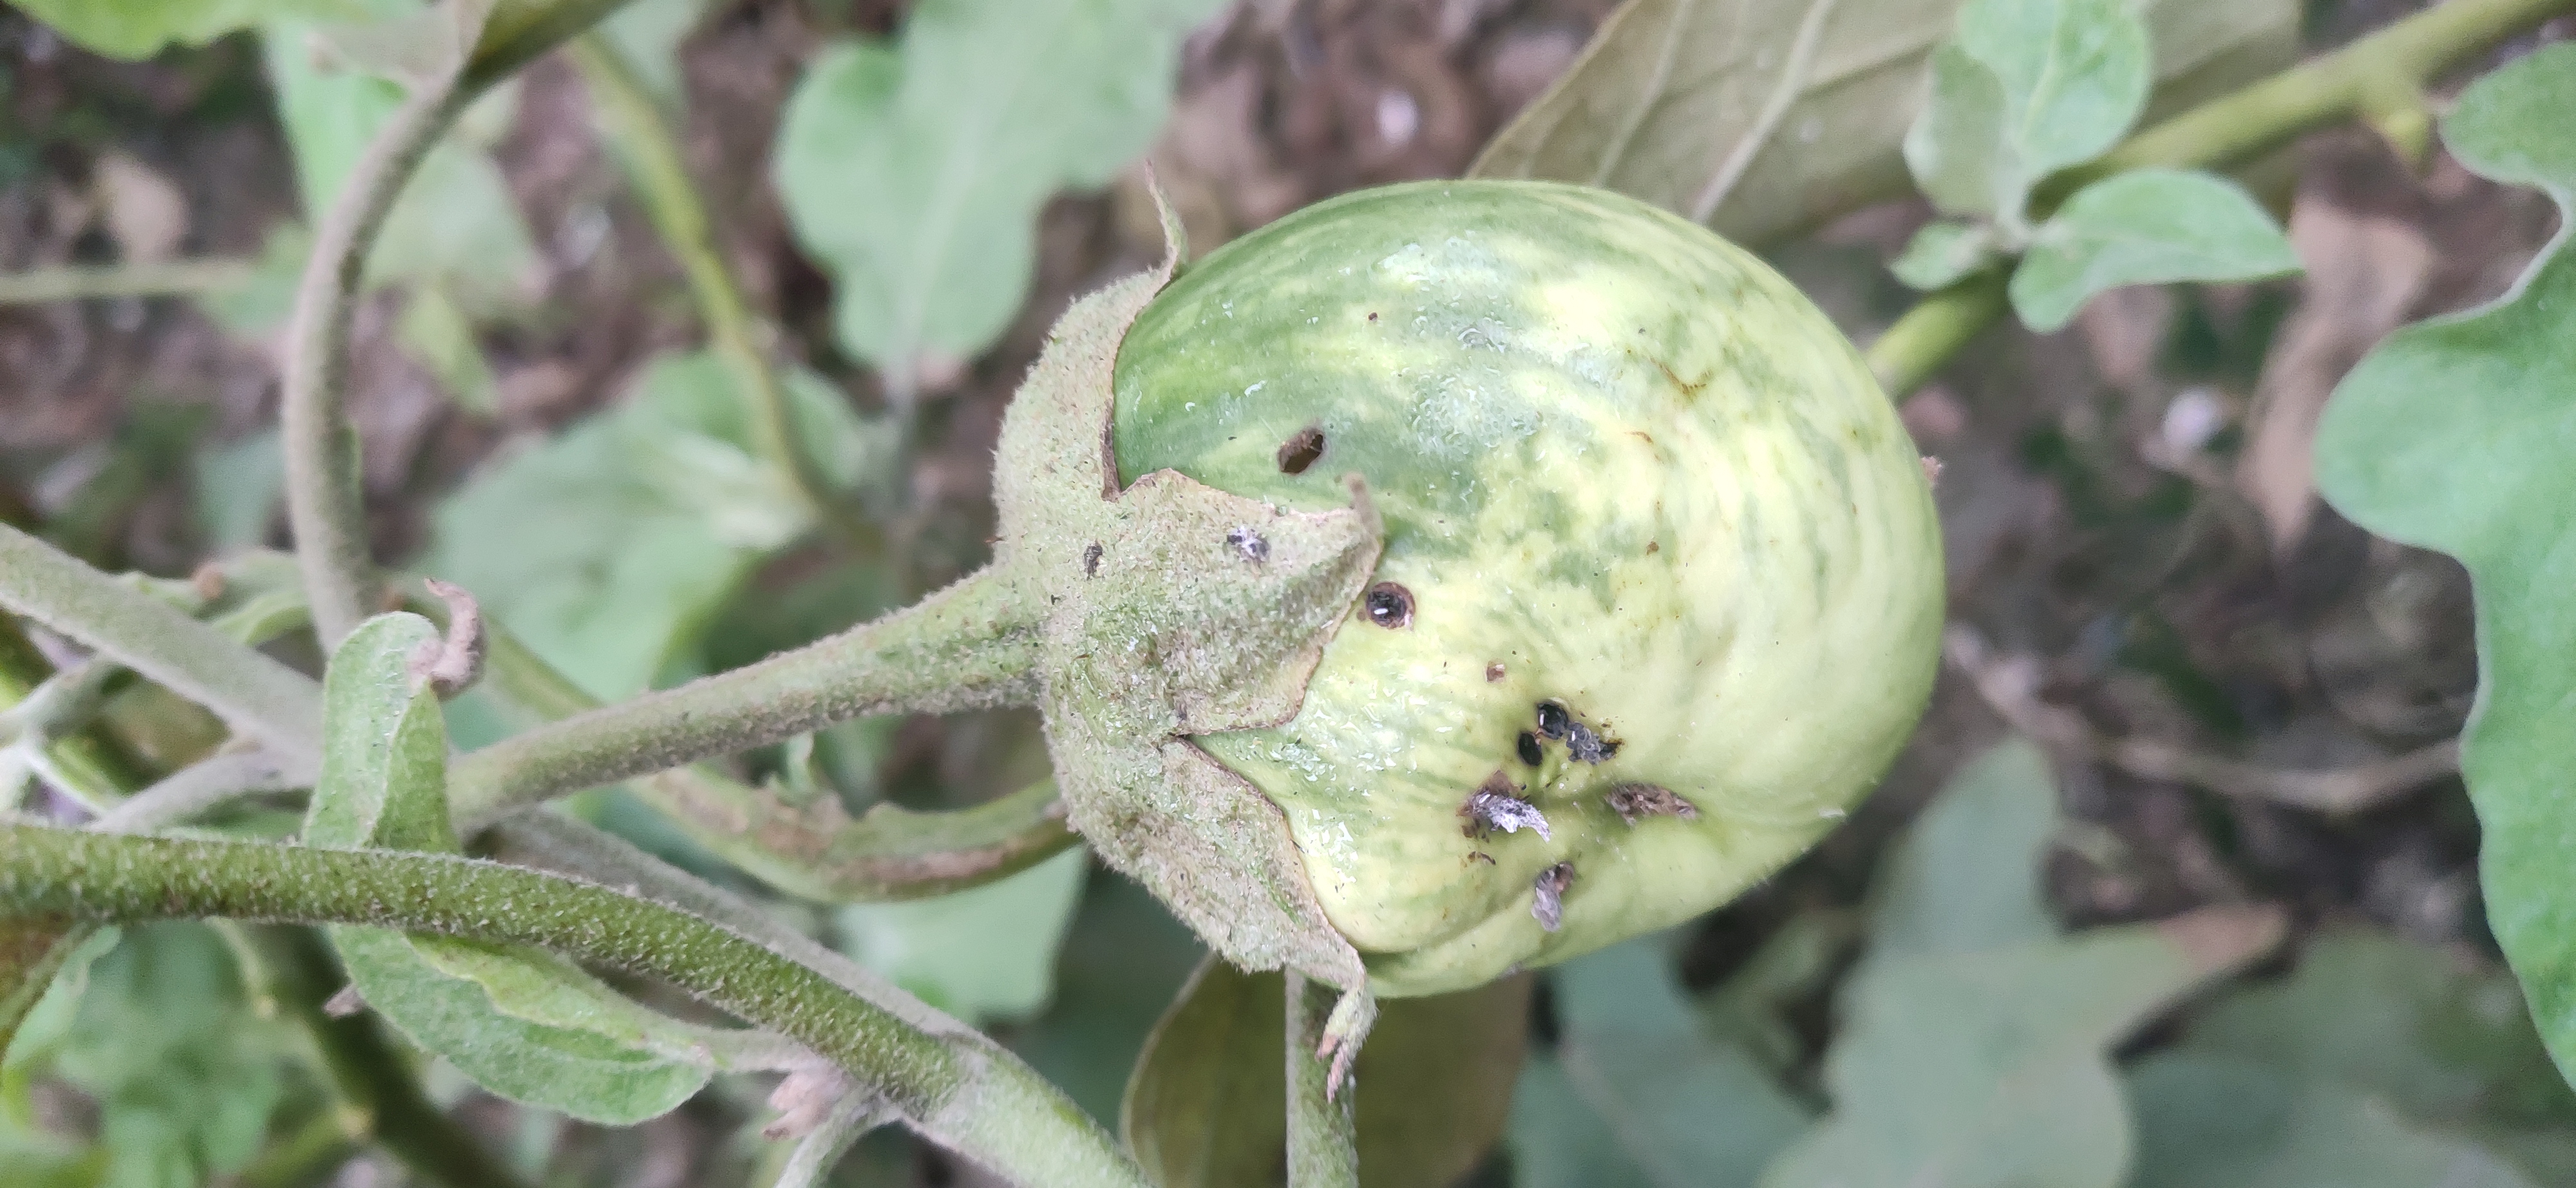
Label: Shoot and Fruit Borer